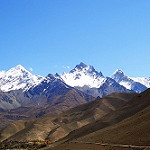
Scene: Outdoor